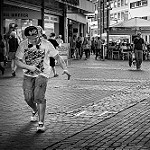
Label: street